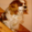
Label: dog